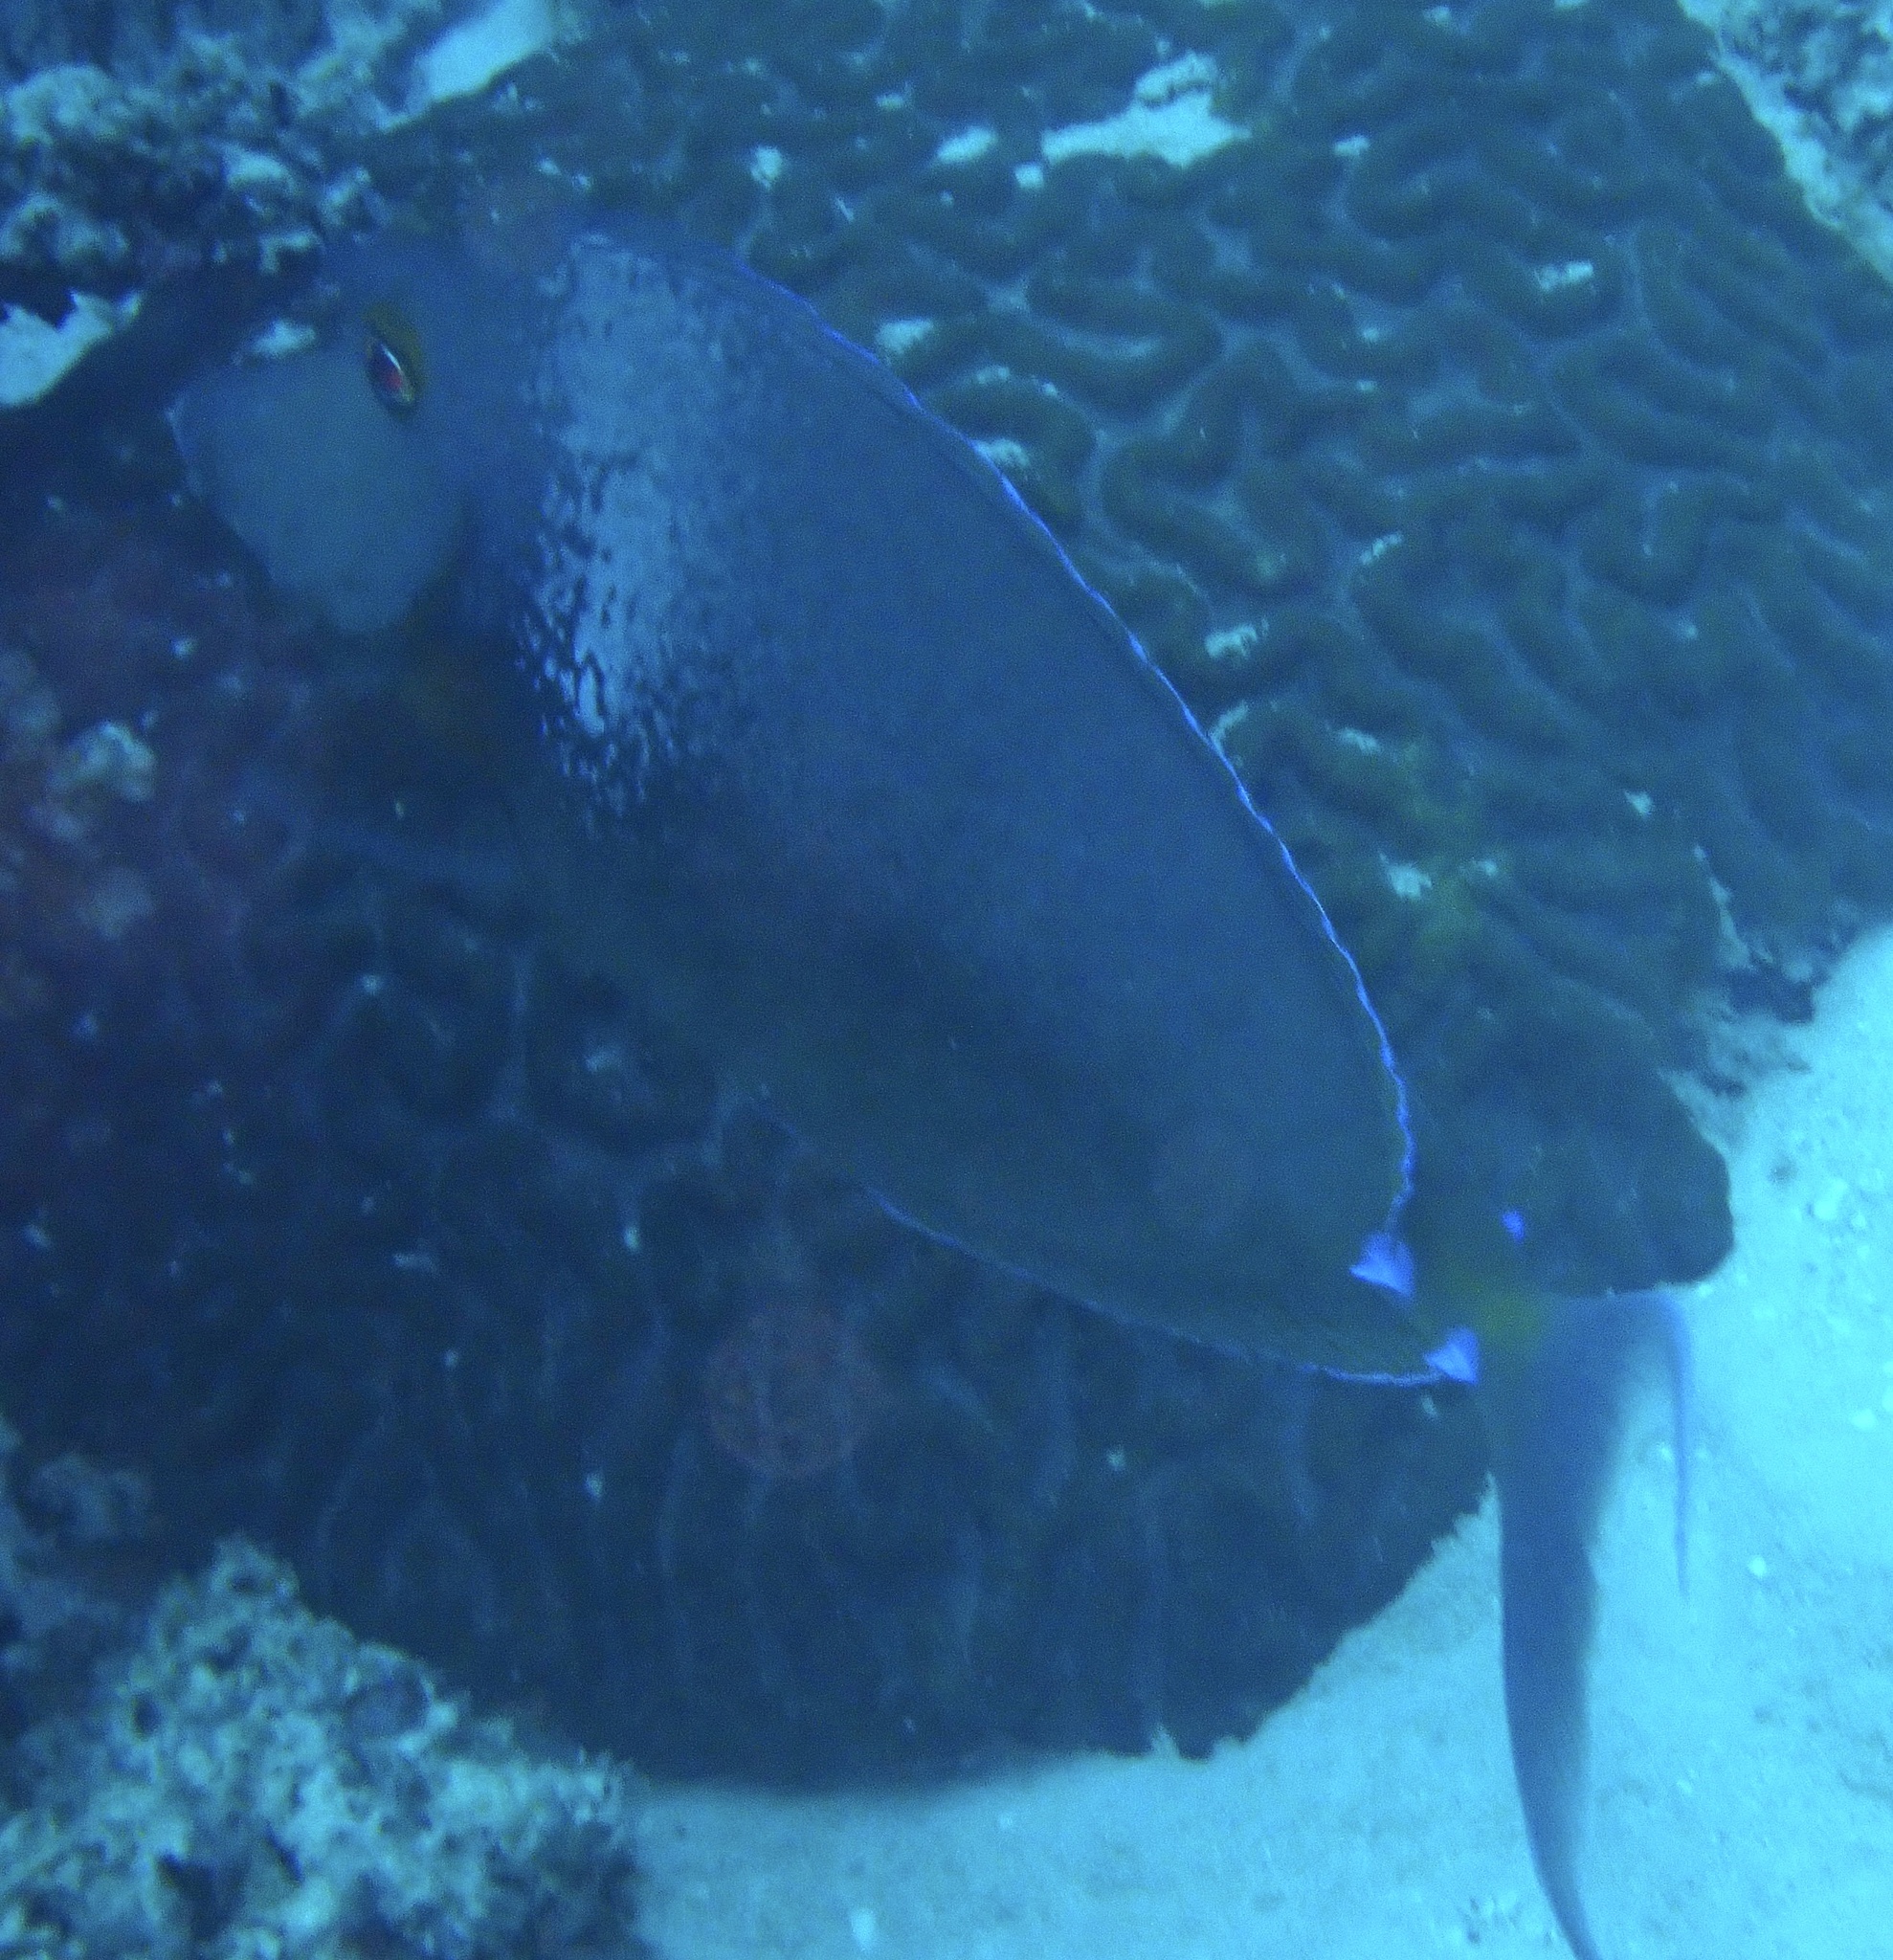
Naso unicornis (Bluespine Unicornfish)